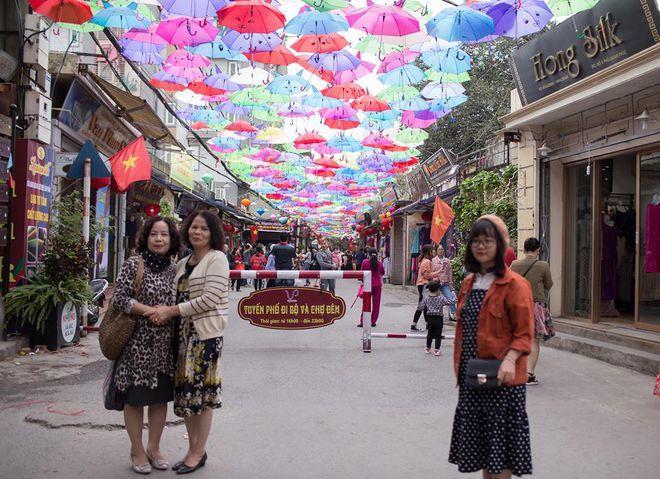
có nhiều người đang di chuyển ở trên con phố